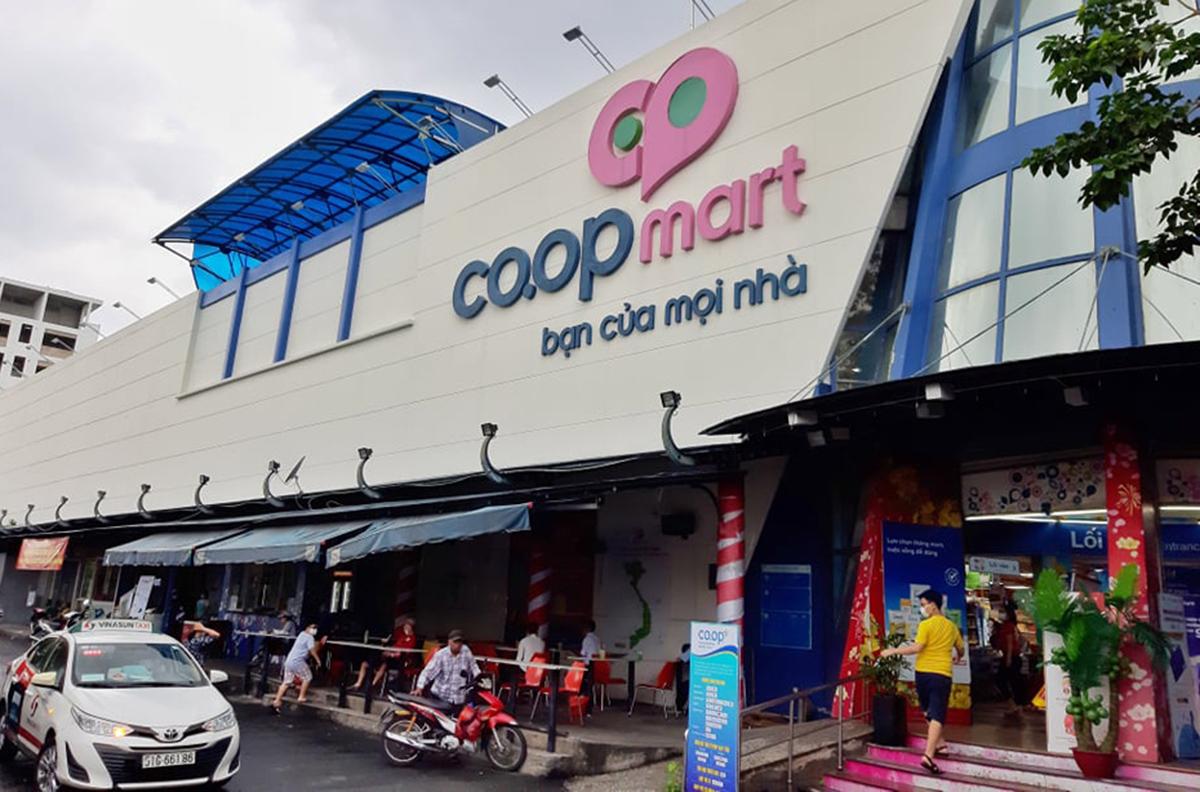
có một chiếc ô tô đang di chuyển phía trước của toà nhà